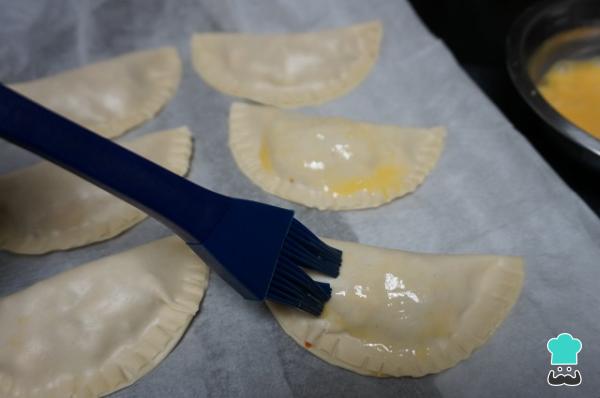
Después ponemos las empanadillas en una bandeja para horno, las pintamos con una brocha con el huevo batido o con poco de leche.